Time-Slip

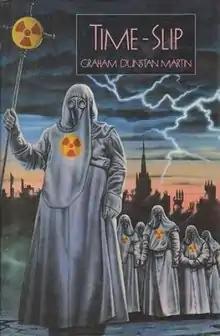
First edition (publ. Allen & Unwin)

Time-Slip is a novel by Graham Dunstan Martin published in 1986.